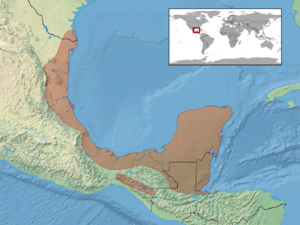
Coniophanes imperialis est une espèce de serpents de la famille des Dipsadidae.